William Burnes

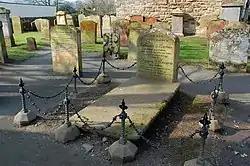
William Burnes' grave in Alloway Kirk

William Burnes or William Burness (11 November 1721 – 13 February 1784) was the father of the poet Robert Burns. He was born at either Upper Kinmonth or Clochnahill Farm, Dunnottar, Kincardineshire, and trained as a gardener at Inverugie Castle, Aberdeenshire, before moving to Ayrshire and becoming a tenant farmer. His parents were Robert Burnes and Isabella Keith. He retained the spelling 'Burnes' throughout his life; however, his son favoured the Ayrshire spelling of 'Burns'.